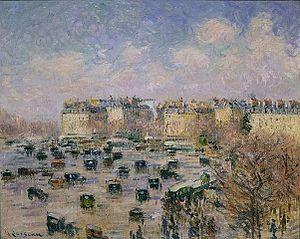
Gustave Loiseau
Gustave Loiseau, né le 3 octobre 1865 à Paris et mort le 10 octobre 1935 dans la même ville, est un peintre postimpressionniste français.